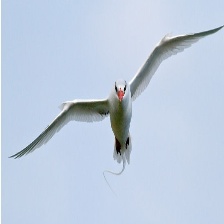
Species: RED BILLED TROPICBIRD
Scientific name: PHAETHON AETHEREU